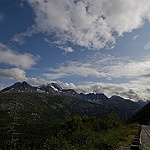
Label: mountain